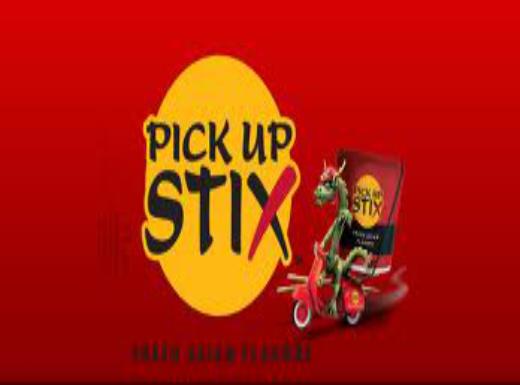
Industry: Food